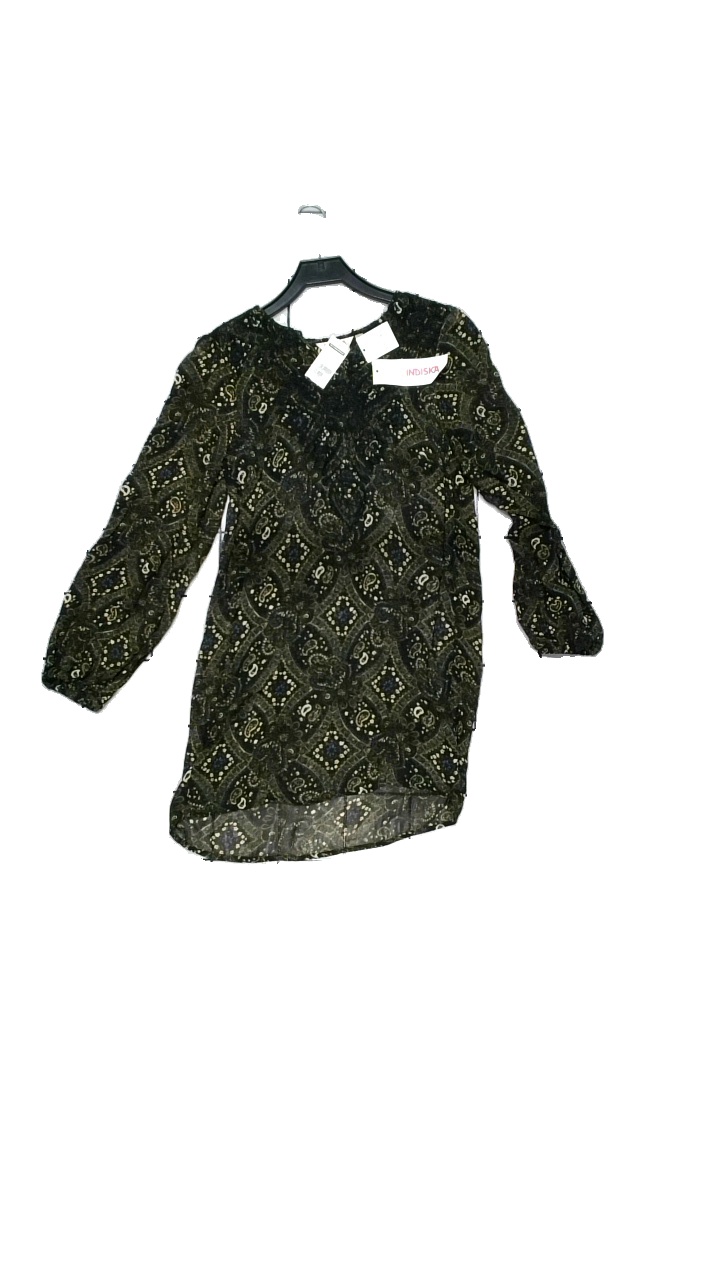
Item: Blouse (Ladies)
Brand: Indiska
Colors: Multicolor, Black, Yellow, Blue
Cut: Regular, Loose, Long
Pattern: Geometric print
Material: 90% viscose, 10% polyester
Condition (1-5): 4
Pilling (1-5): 5
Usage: Reuse
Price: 100-150